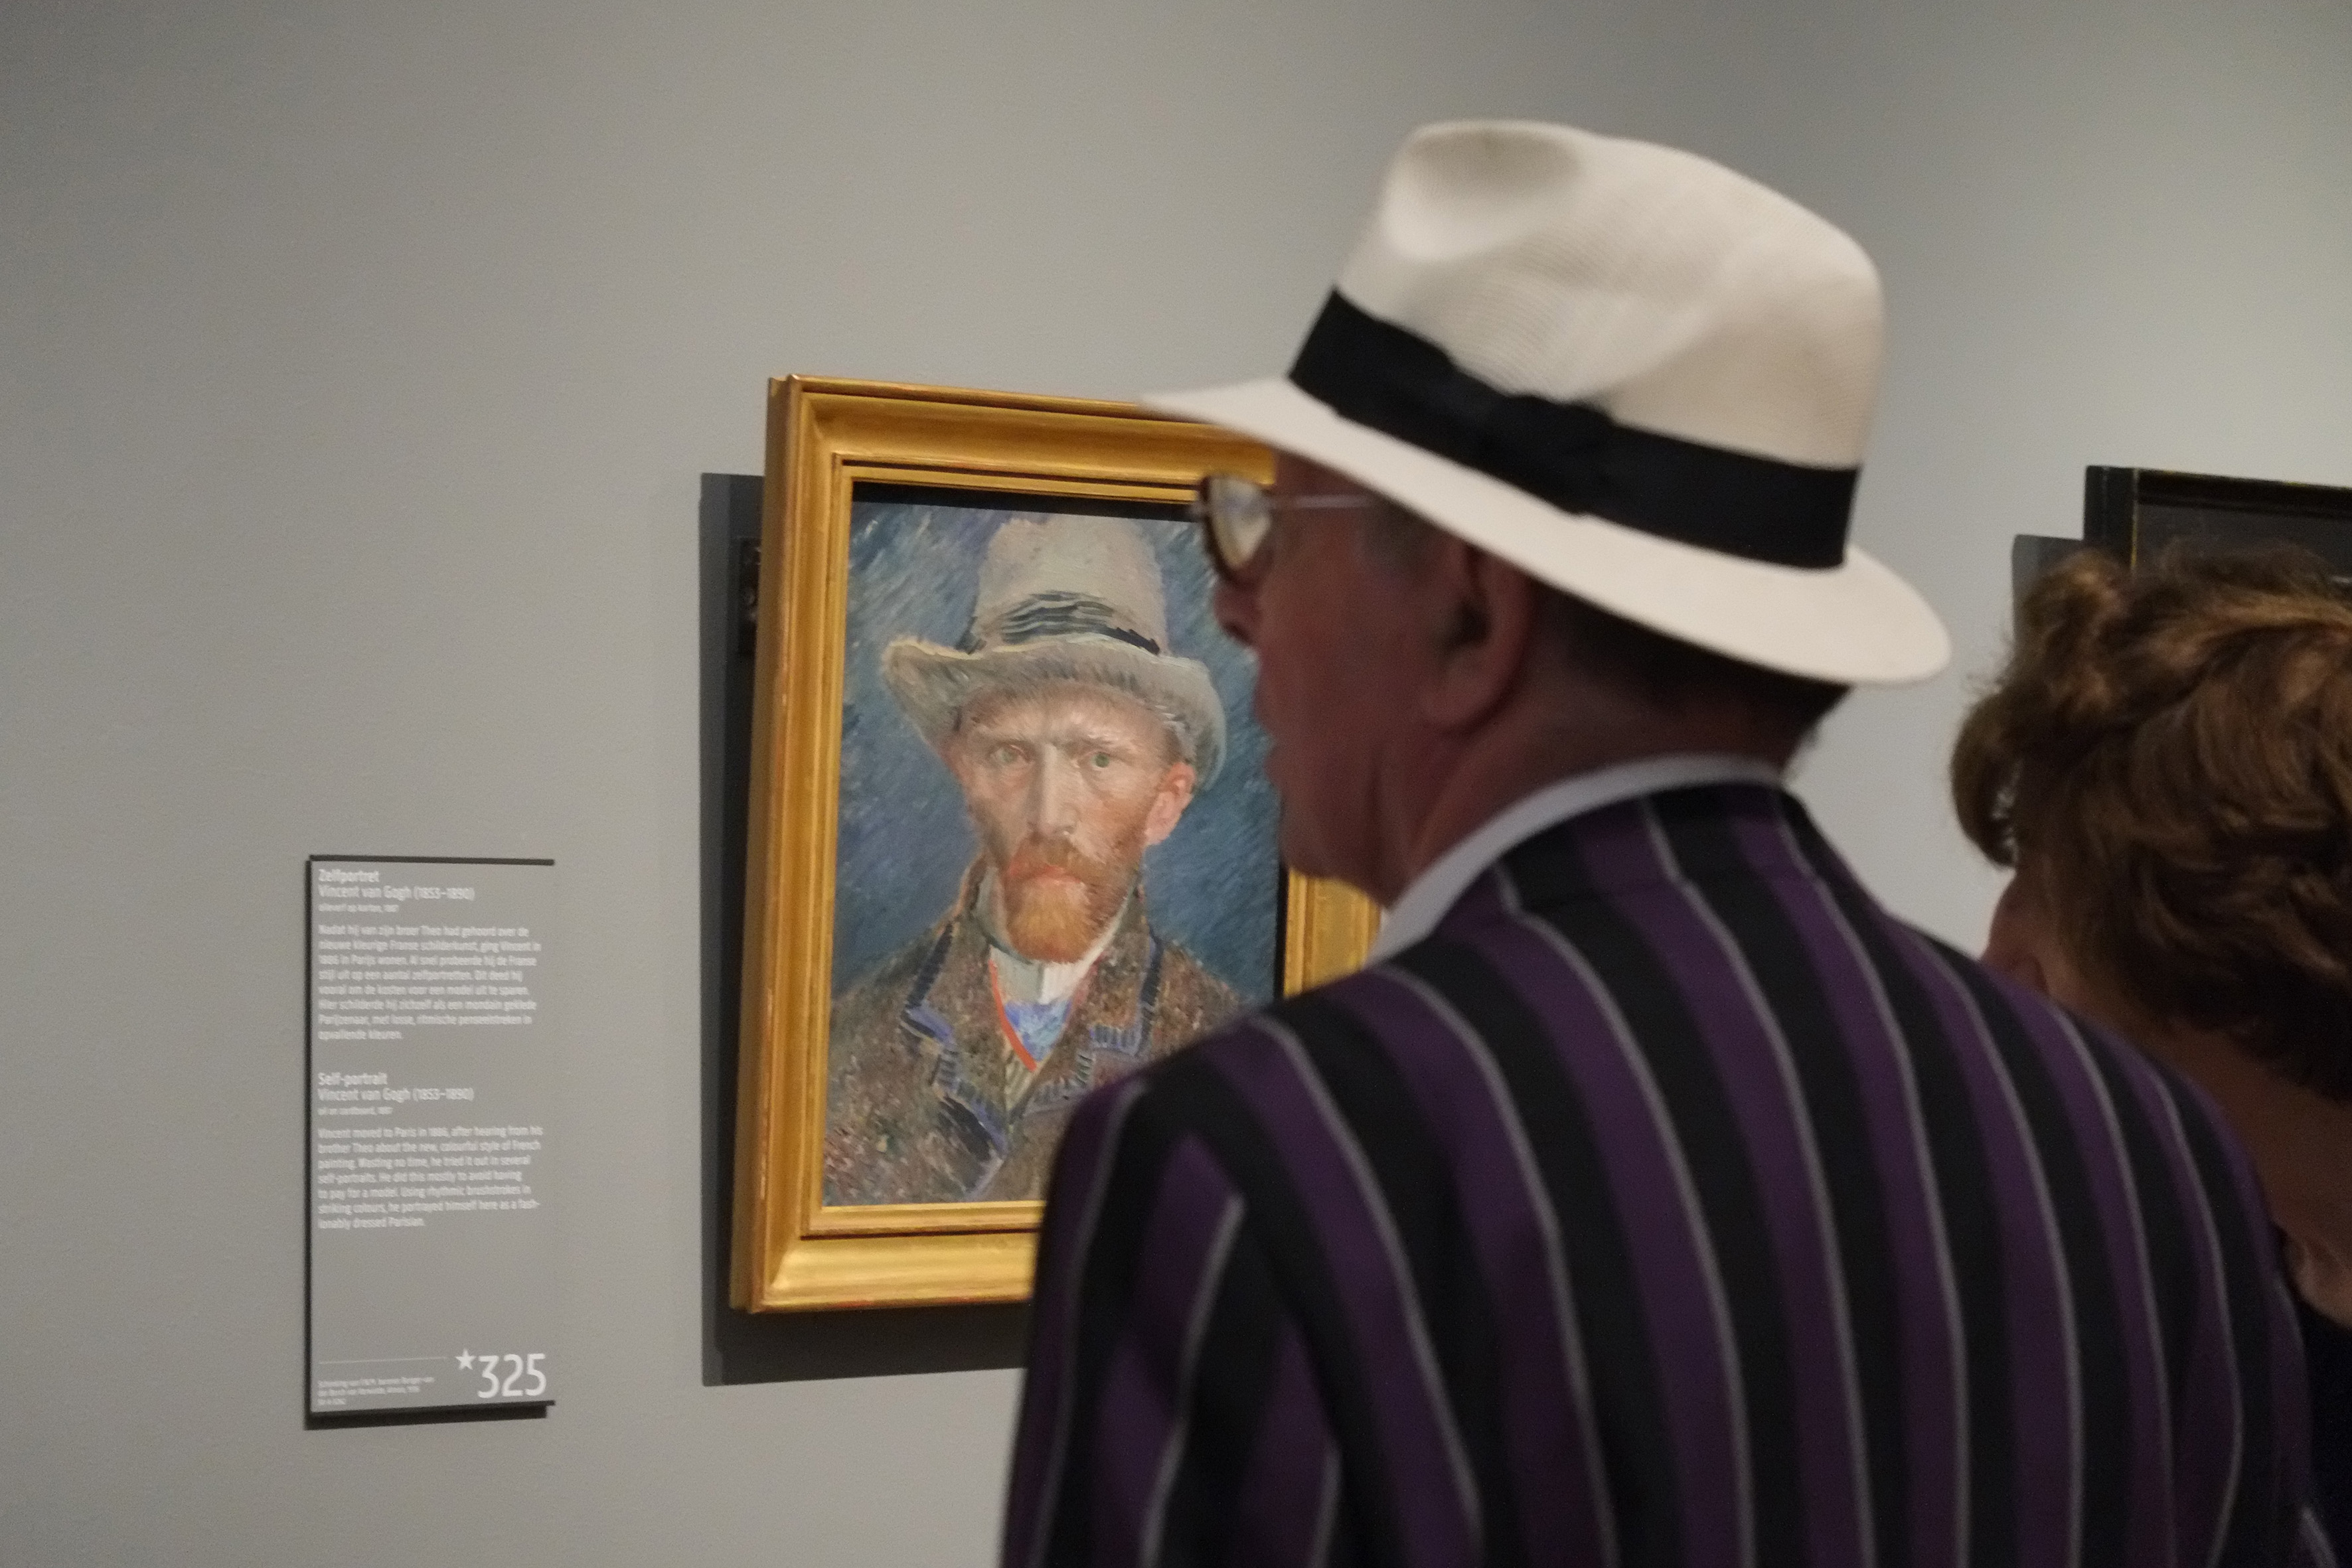
street, urban, collection, museum, painting, candid, art, amsterdam, netherlands, fuji, exhibition, fujixxseriesxe1travel, modern art, art gallery, vangogh, art exhibition, art dealer, art critic